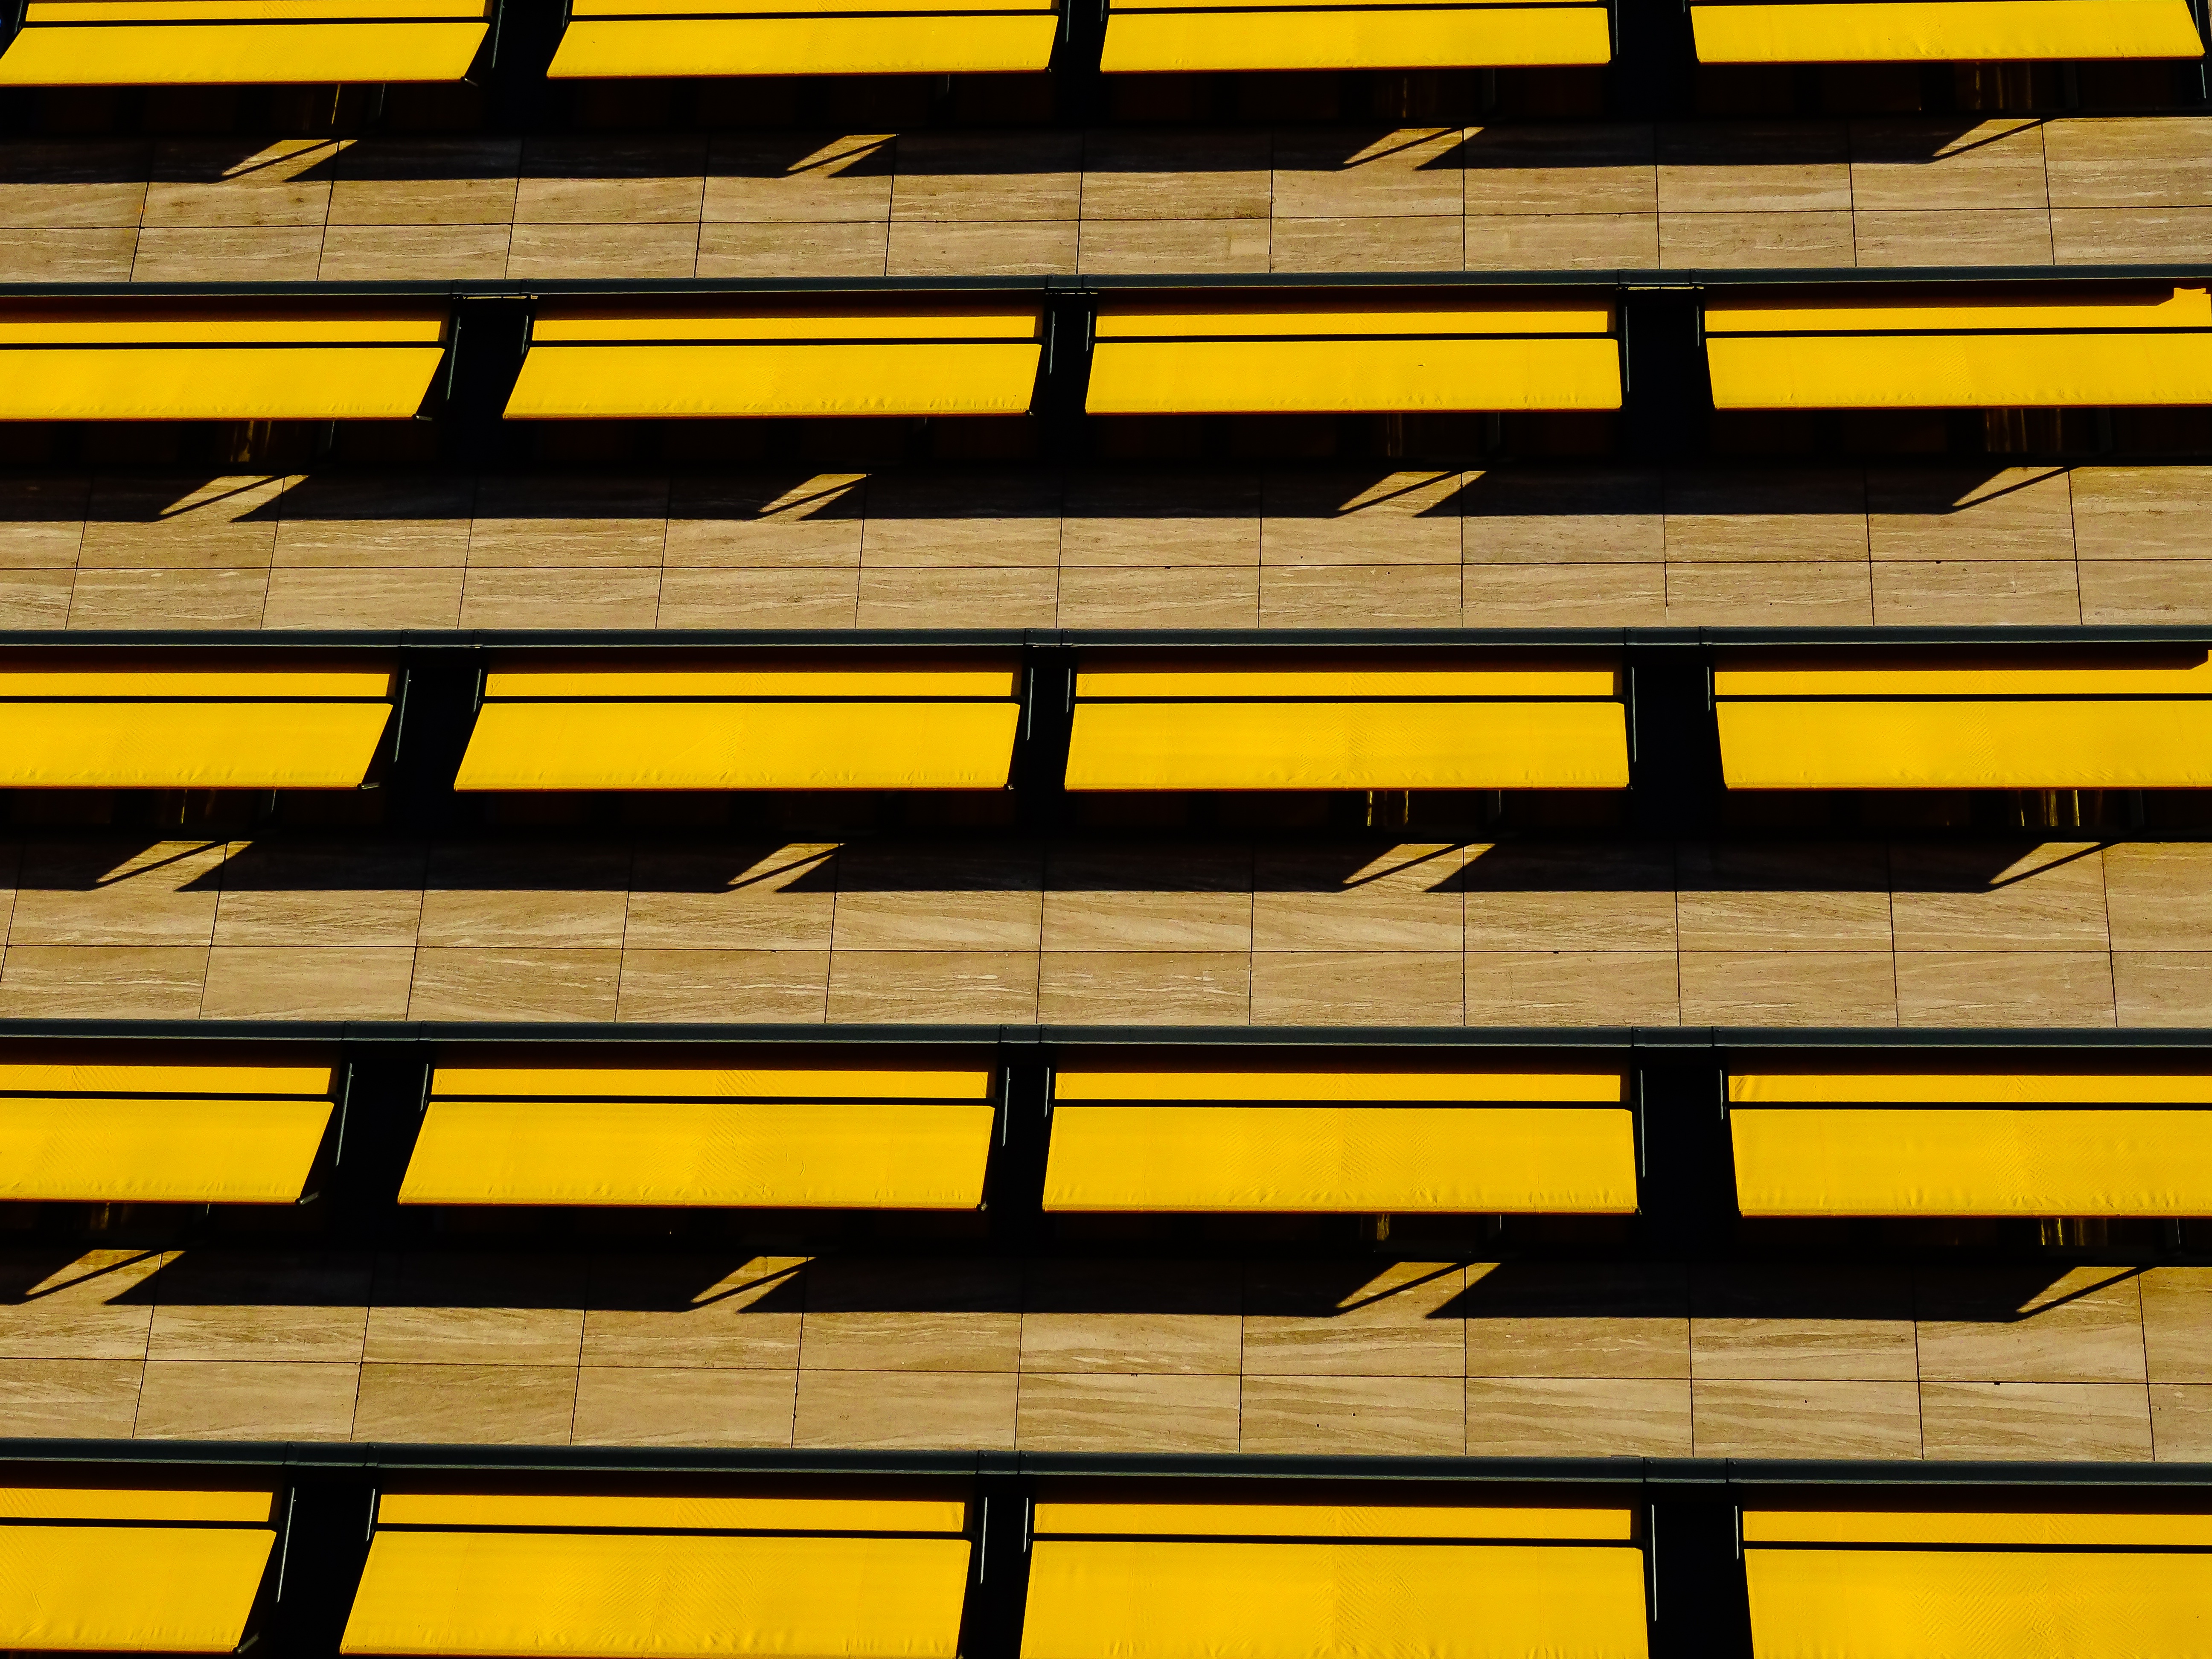
architecture, wood, window, wall, beam, line, color, facade, yellow, office building, interior design, design, awning, symmetry, shape, shading, sun protection, window covering, facade awnings